Roman Catholic Archdiocese of Liverpool

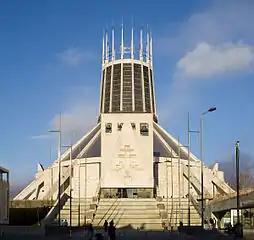
The south elevation and main entrance to the Cathedral

The Liverpool Metropolitan Cathedral of Christ the King (usually shortened to Liverpool Metropolitan Cathedral) is a Catholic cathedral in Liverpool, England. It replaced the Pro-Cathedral of St. Nicholas, Copperas Hill. The cathedral is the seat of the archbishop of Liverpool, the mother church of Liverpool's Catholics, and the metropolitan church of the Catholic Church's northern province in England.